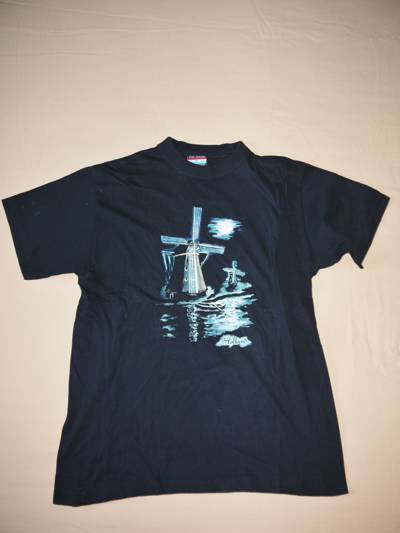
Waste category: clothes